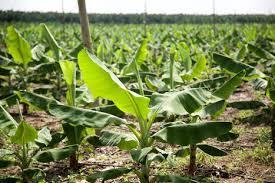
Shamba kubwa la miti ya ndizi linaonekana. Miti midogo ya ndizi imepangwa kwa mstari mrefu, ikiwa na majani mapana ya kijani kibichi. Udongo uko kavu kidogo. Miti mingine ya ndizi inaonekana kwa mbali.